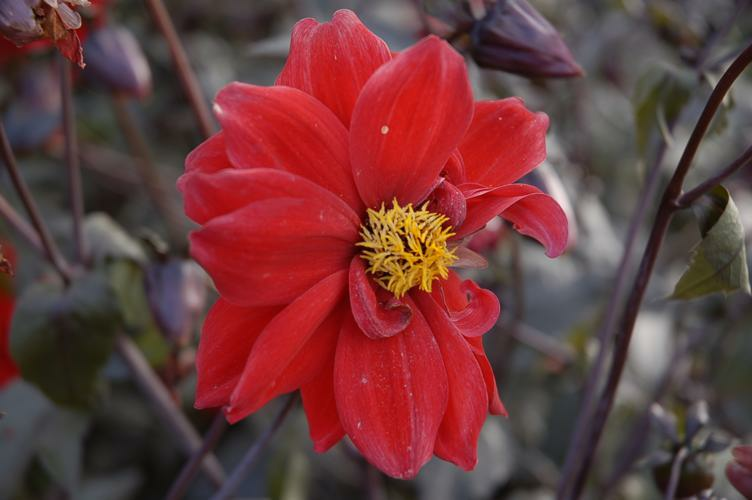
Flower: bishop of llandaff